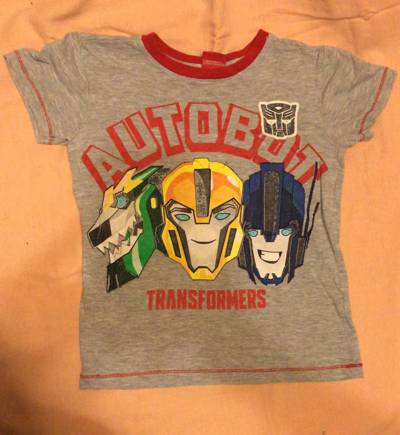
Waste category: clothes